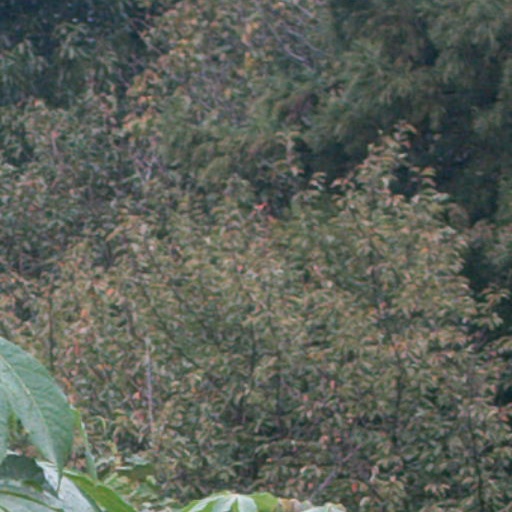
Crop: cassava